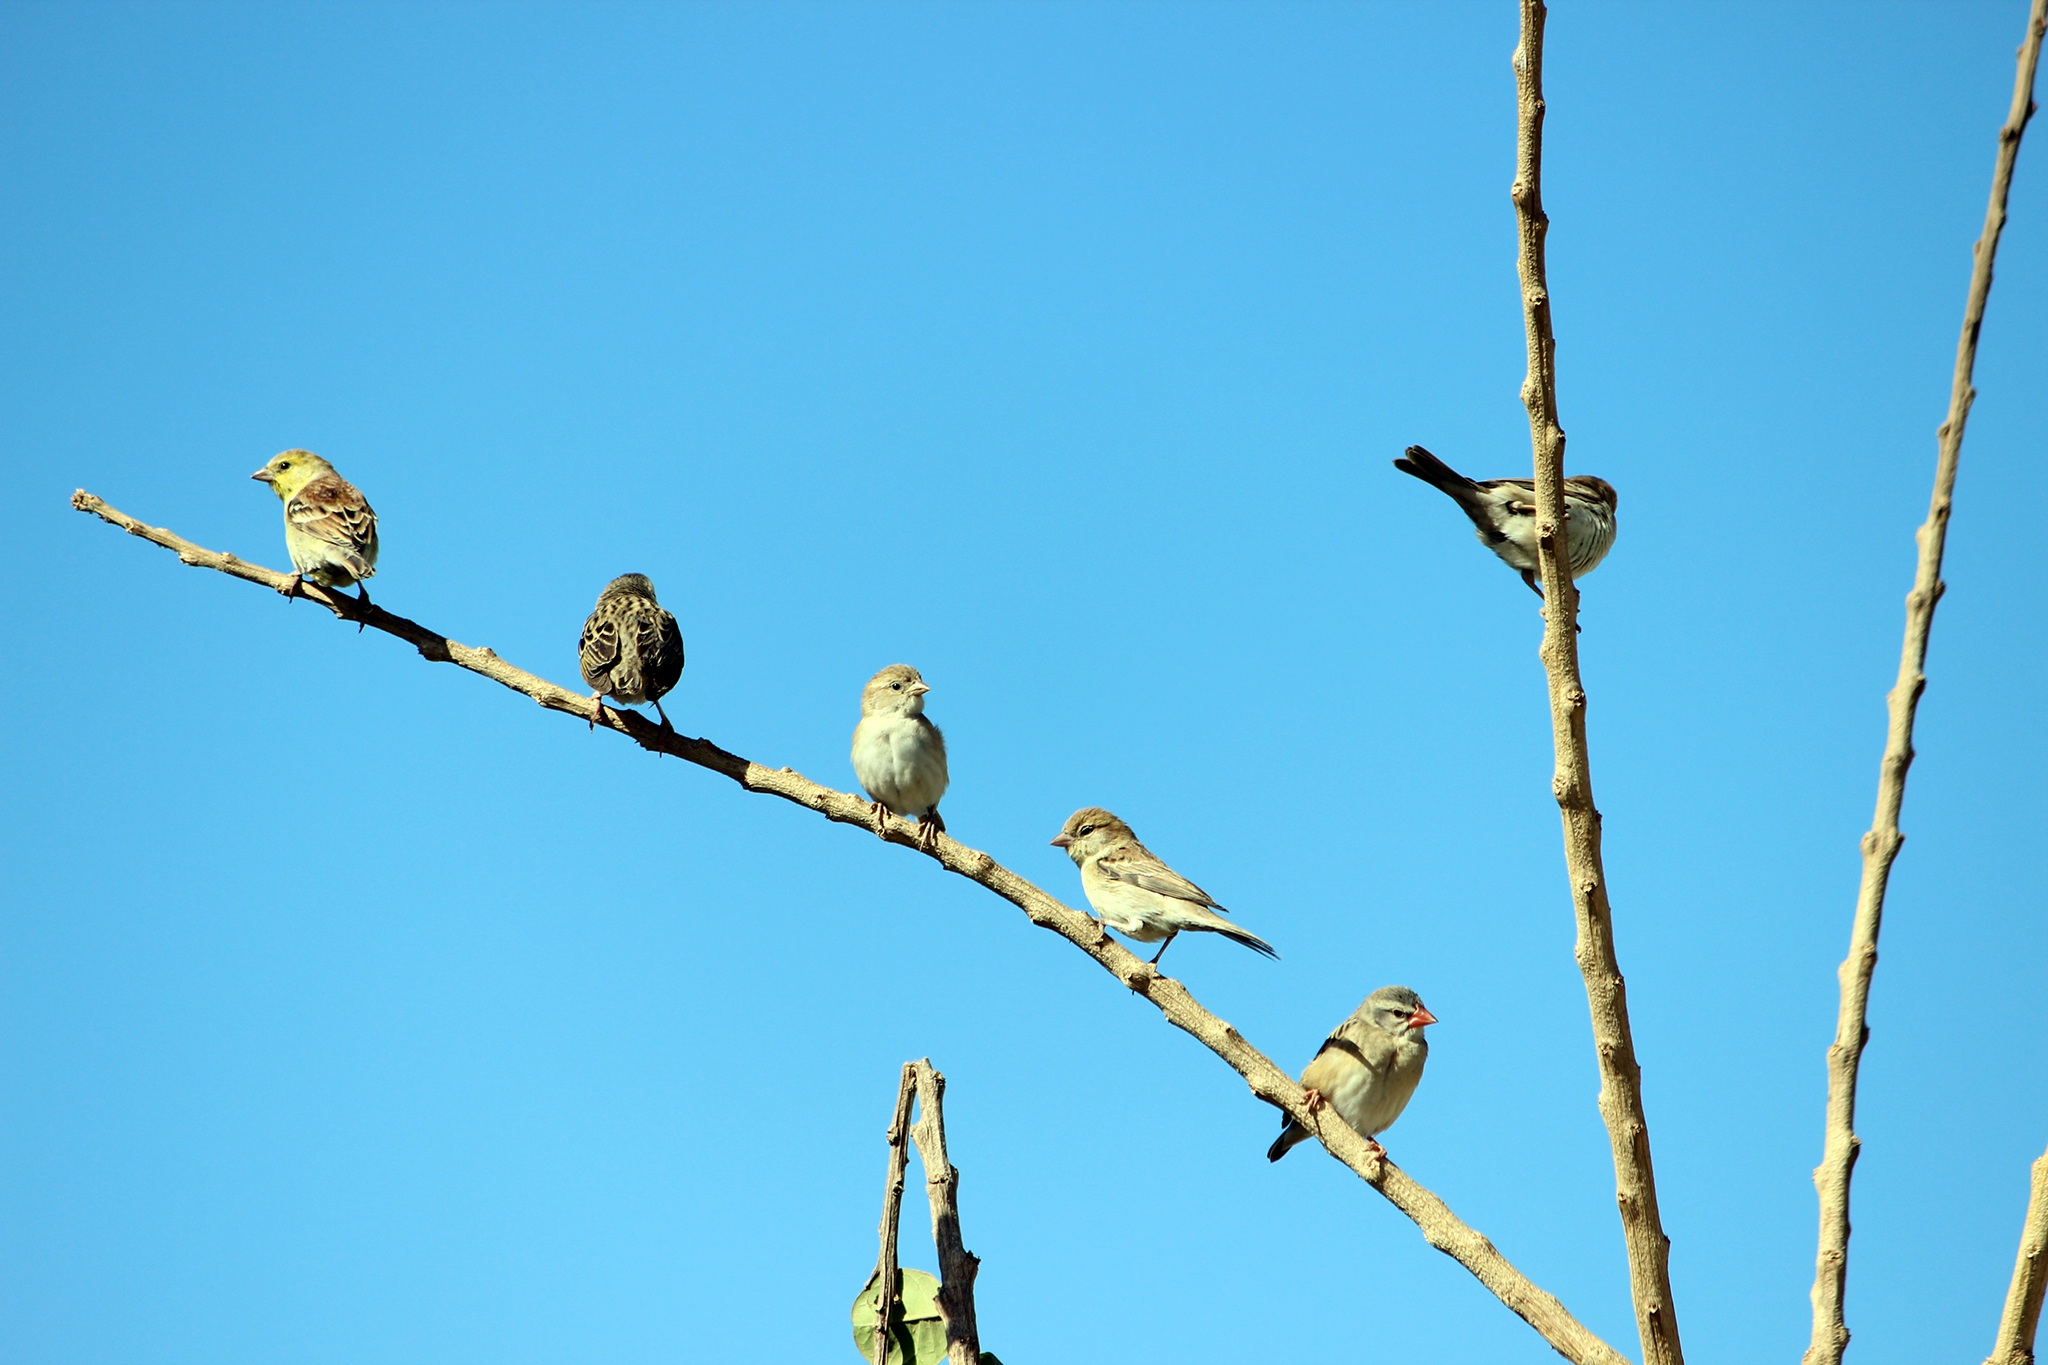
tree, nature, branch, bird, plant, sky, morning, flower, spring, blue, fauna, twig, birds, vertebrate, parakeet, perching bird, accipitriformes